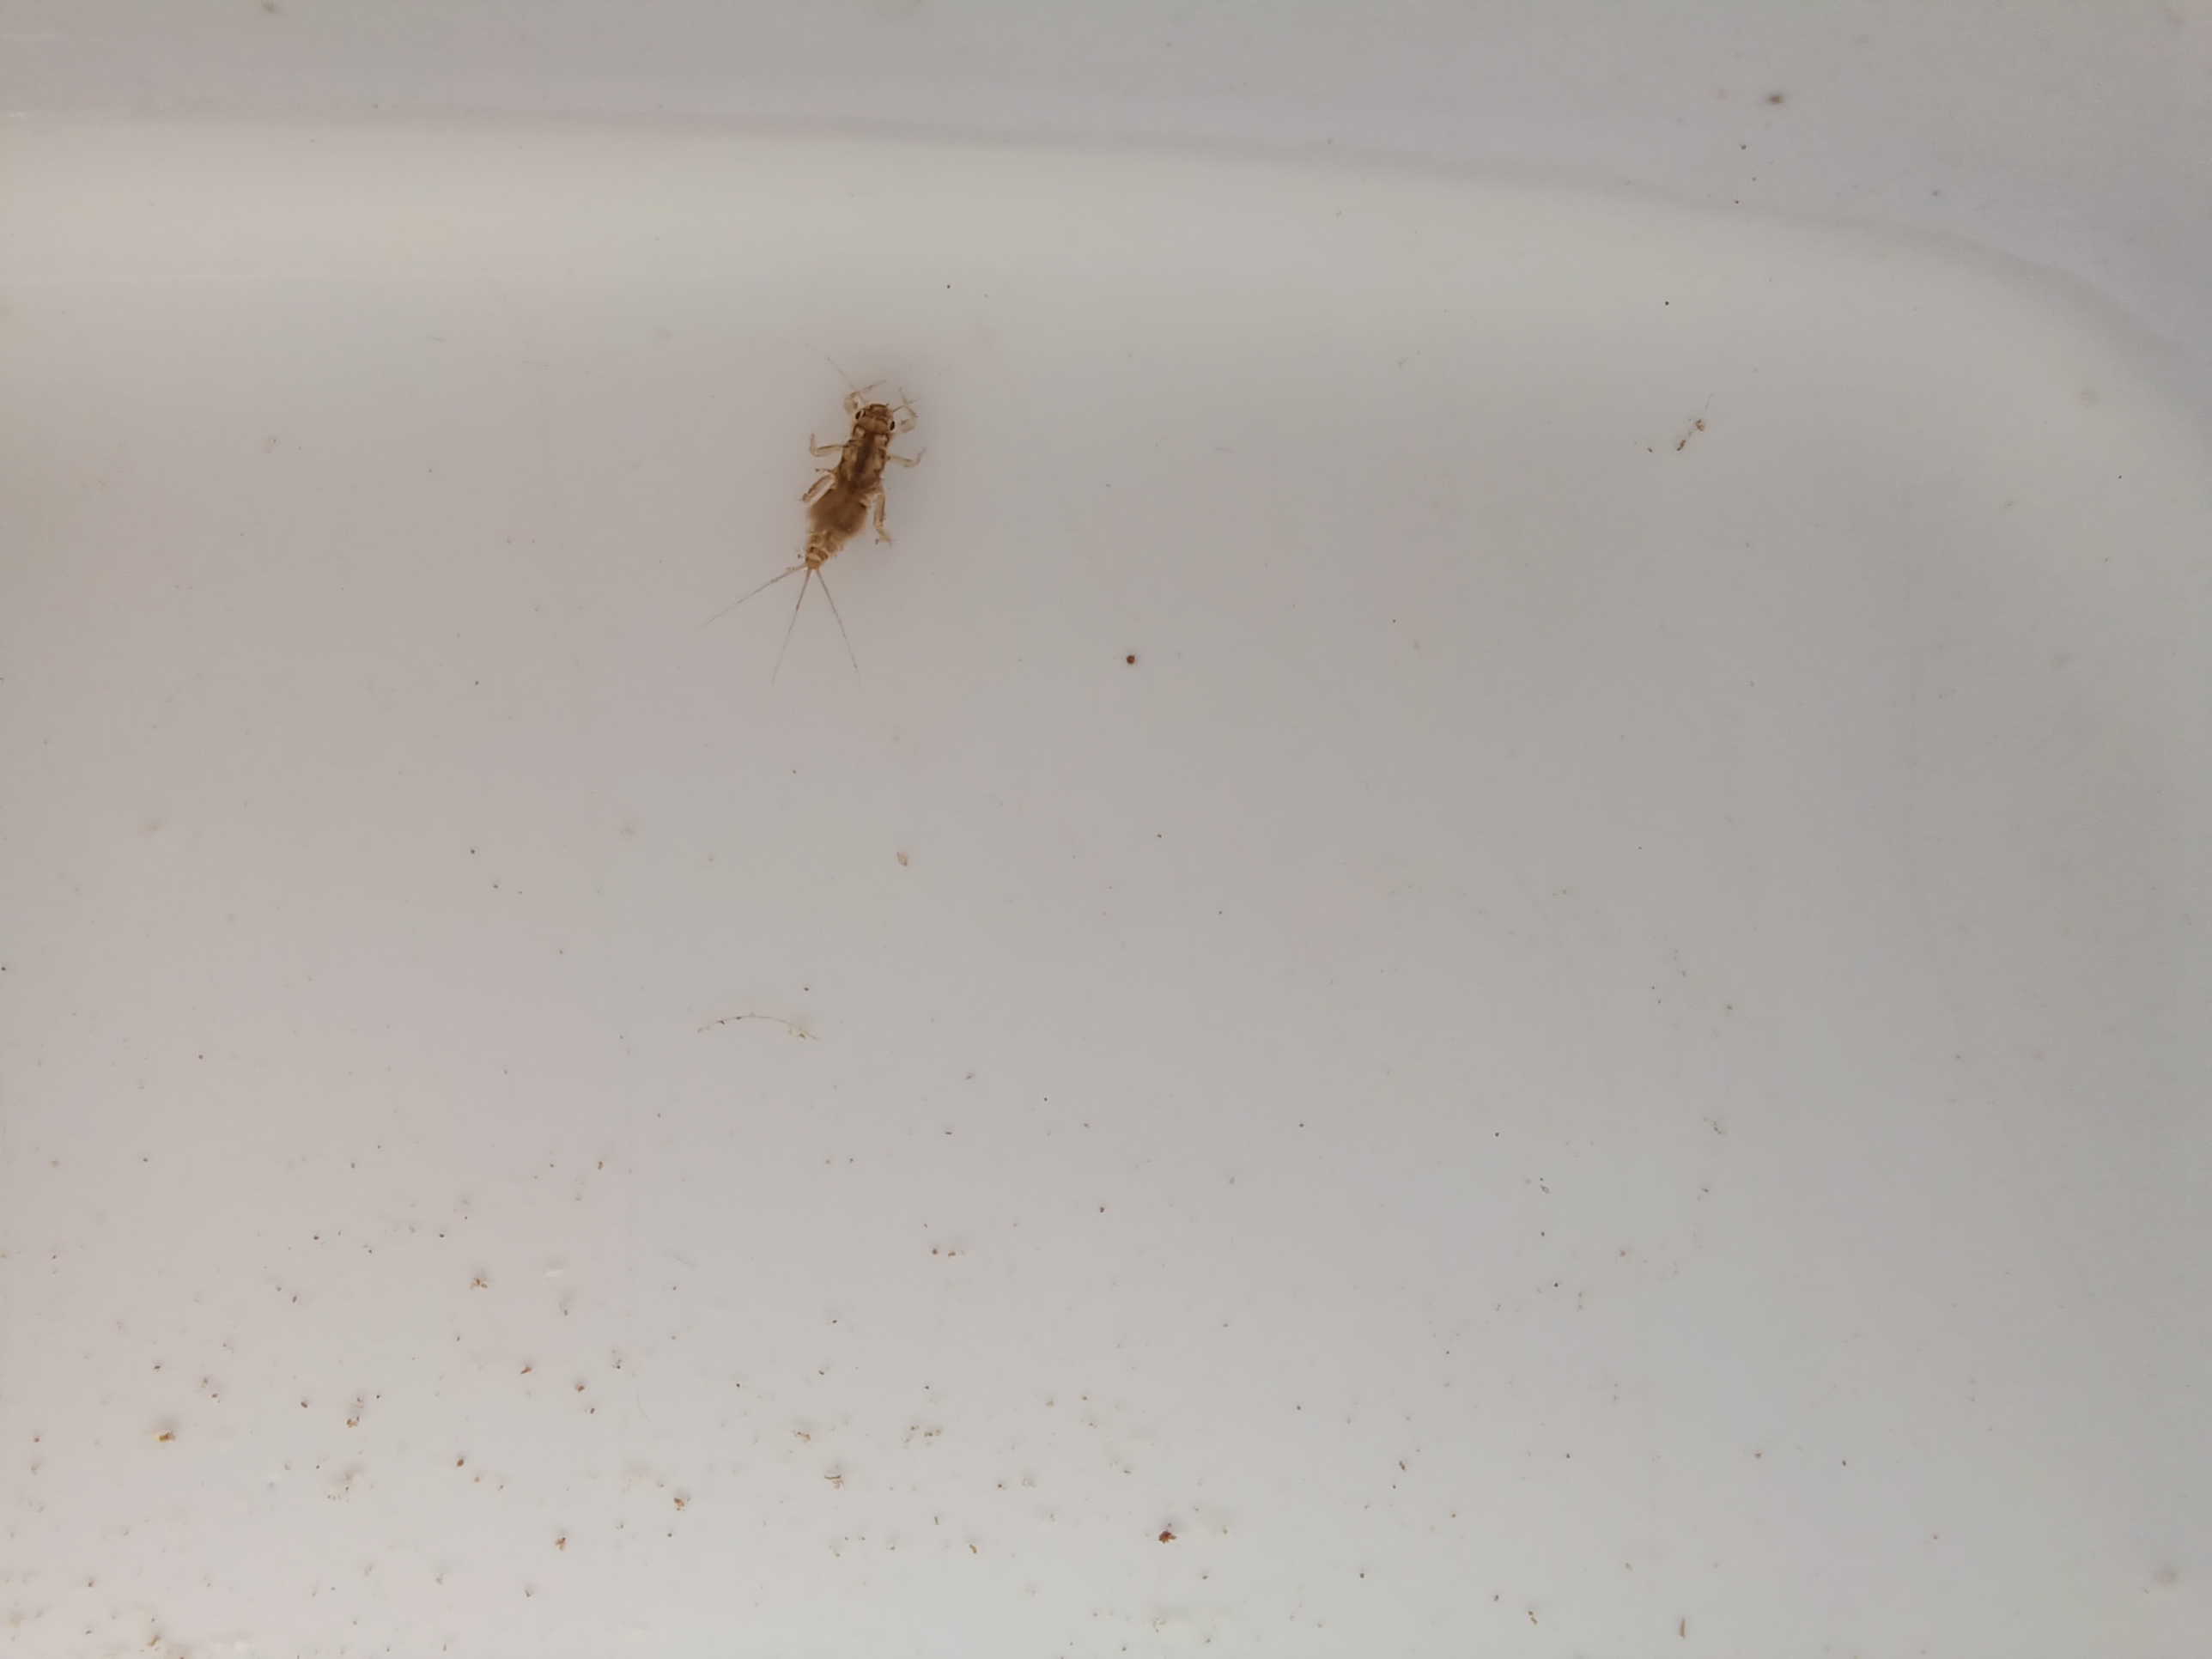
Macroinvertebrate group: other_mayflies